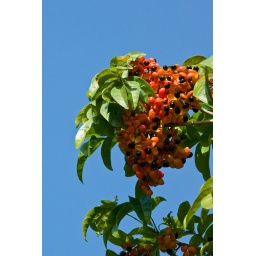
The Bright orange seeds of a Tulip Wood tree in Brisbane